Haley Reinhart

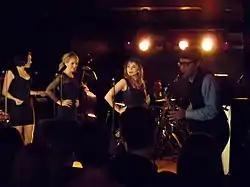
Haley Reinhart performing at a Live Concert in Cologne with Postmodern Jukebox, March 2015

Reinhart announced that work had begun on an EP in 2013. Reinhart began an Indiegogo campaign in February 2014 to fund a music video for her new single, "Show Me Your Moves". In April, her song "Listen", later included in her second studio album, was used for a Showtime miniseries called "Years of Living Dangerously." The Indiegogo campaign to fund the release of her music video became fully funded during the same month. The video was filmed in the Mojave Desert in May 2014 over the span of 18 hours with the help of a 40-person production team. The single and video were released on July 30, 2014. The music video was written and directed by choreographer Danni Gutierrez, and produced and filmed by Avi Cohen from White Revolver Productions. Throughout 2014, Reinhart performed several small-scale gigs in support for her EP, debuting several original songs in her performances at Room 5 Lounge in Los Angeles. She was joined on several occasions by Casey Abrams, as well as well-known songwriters Dylan Chambers and BC Jean, who provided back-up instrumentation and vocals during her performances. In October 2014, Reinhart signed a deal with independent management company Ole, where they gained worldwide co-publishing rights to her existing and future work and also agreed to provide financial support for the recording of an EP. On November 13, 2014, Reinhart performed with Irvin Mayfield and the New Orleans Jazz Orchestra at the House of Blues in New Orleans, where she provided vocals for jazz versions of classic rock songs from Led Zeppelin, Nirvana and Queen.